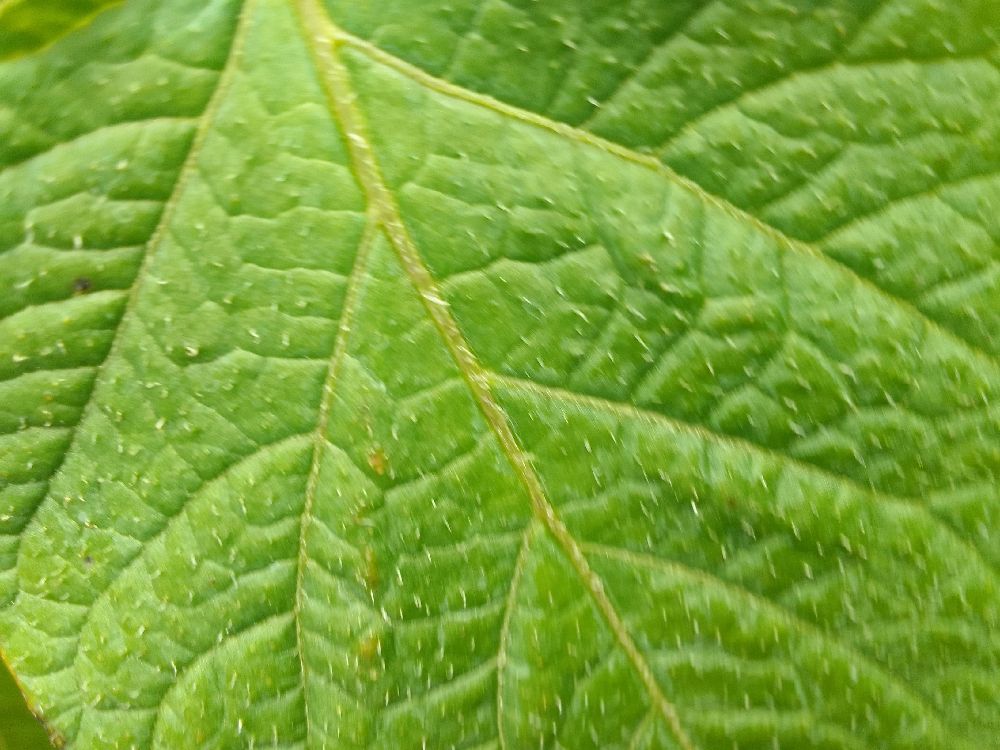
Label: Healthy